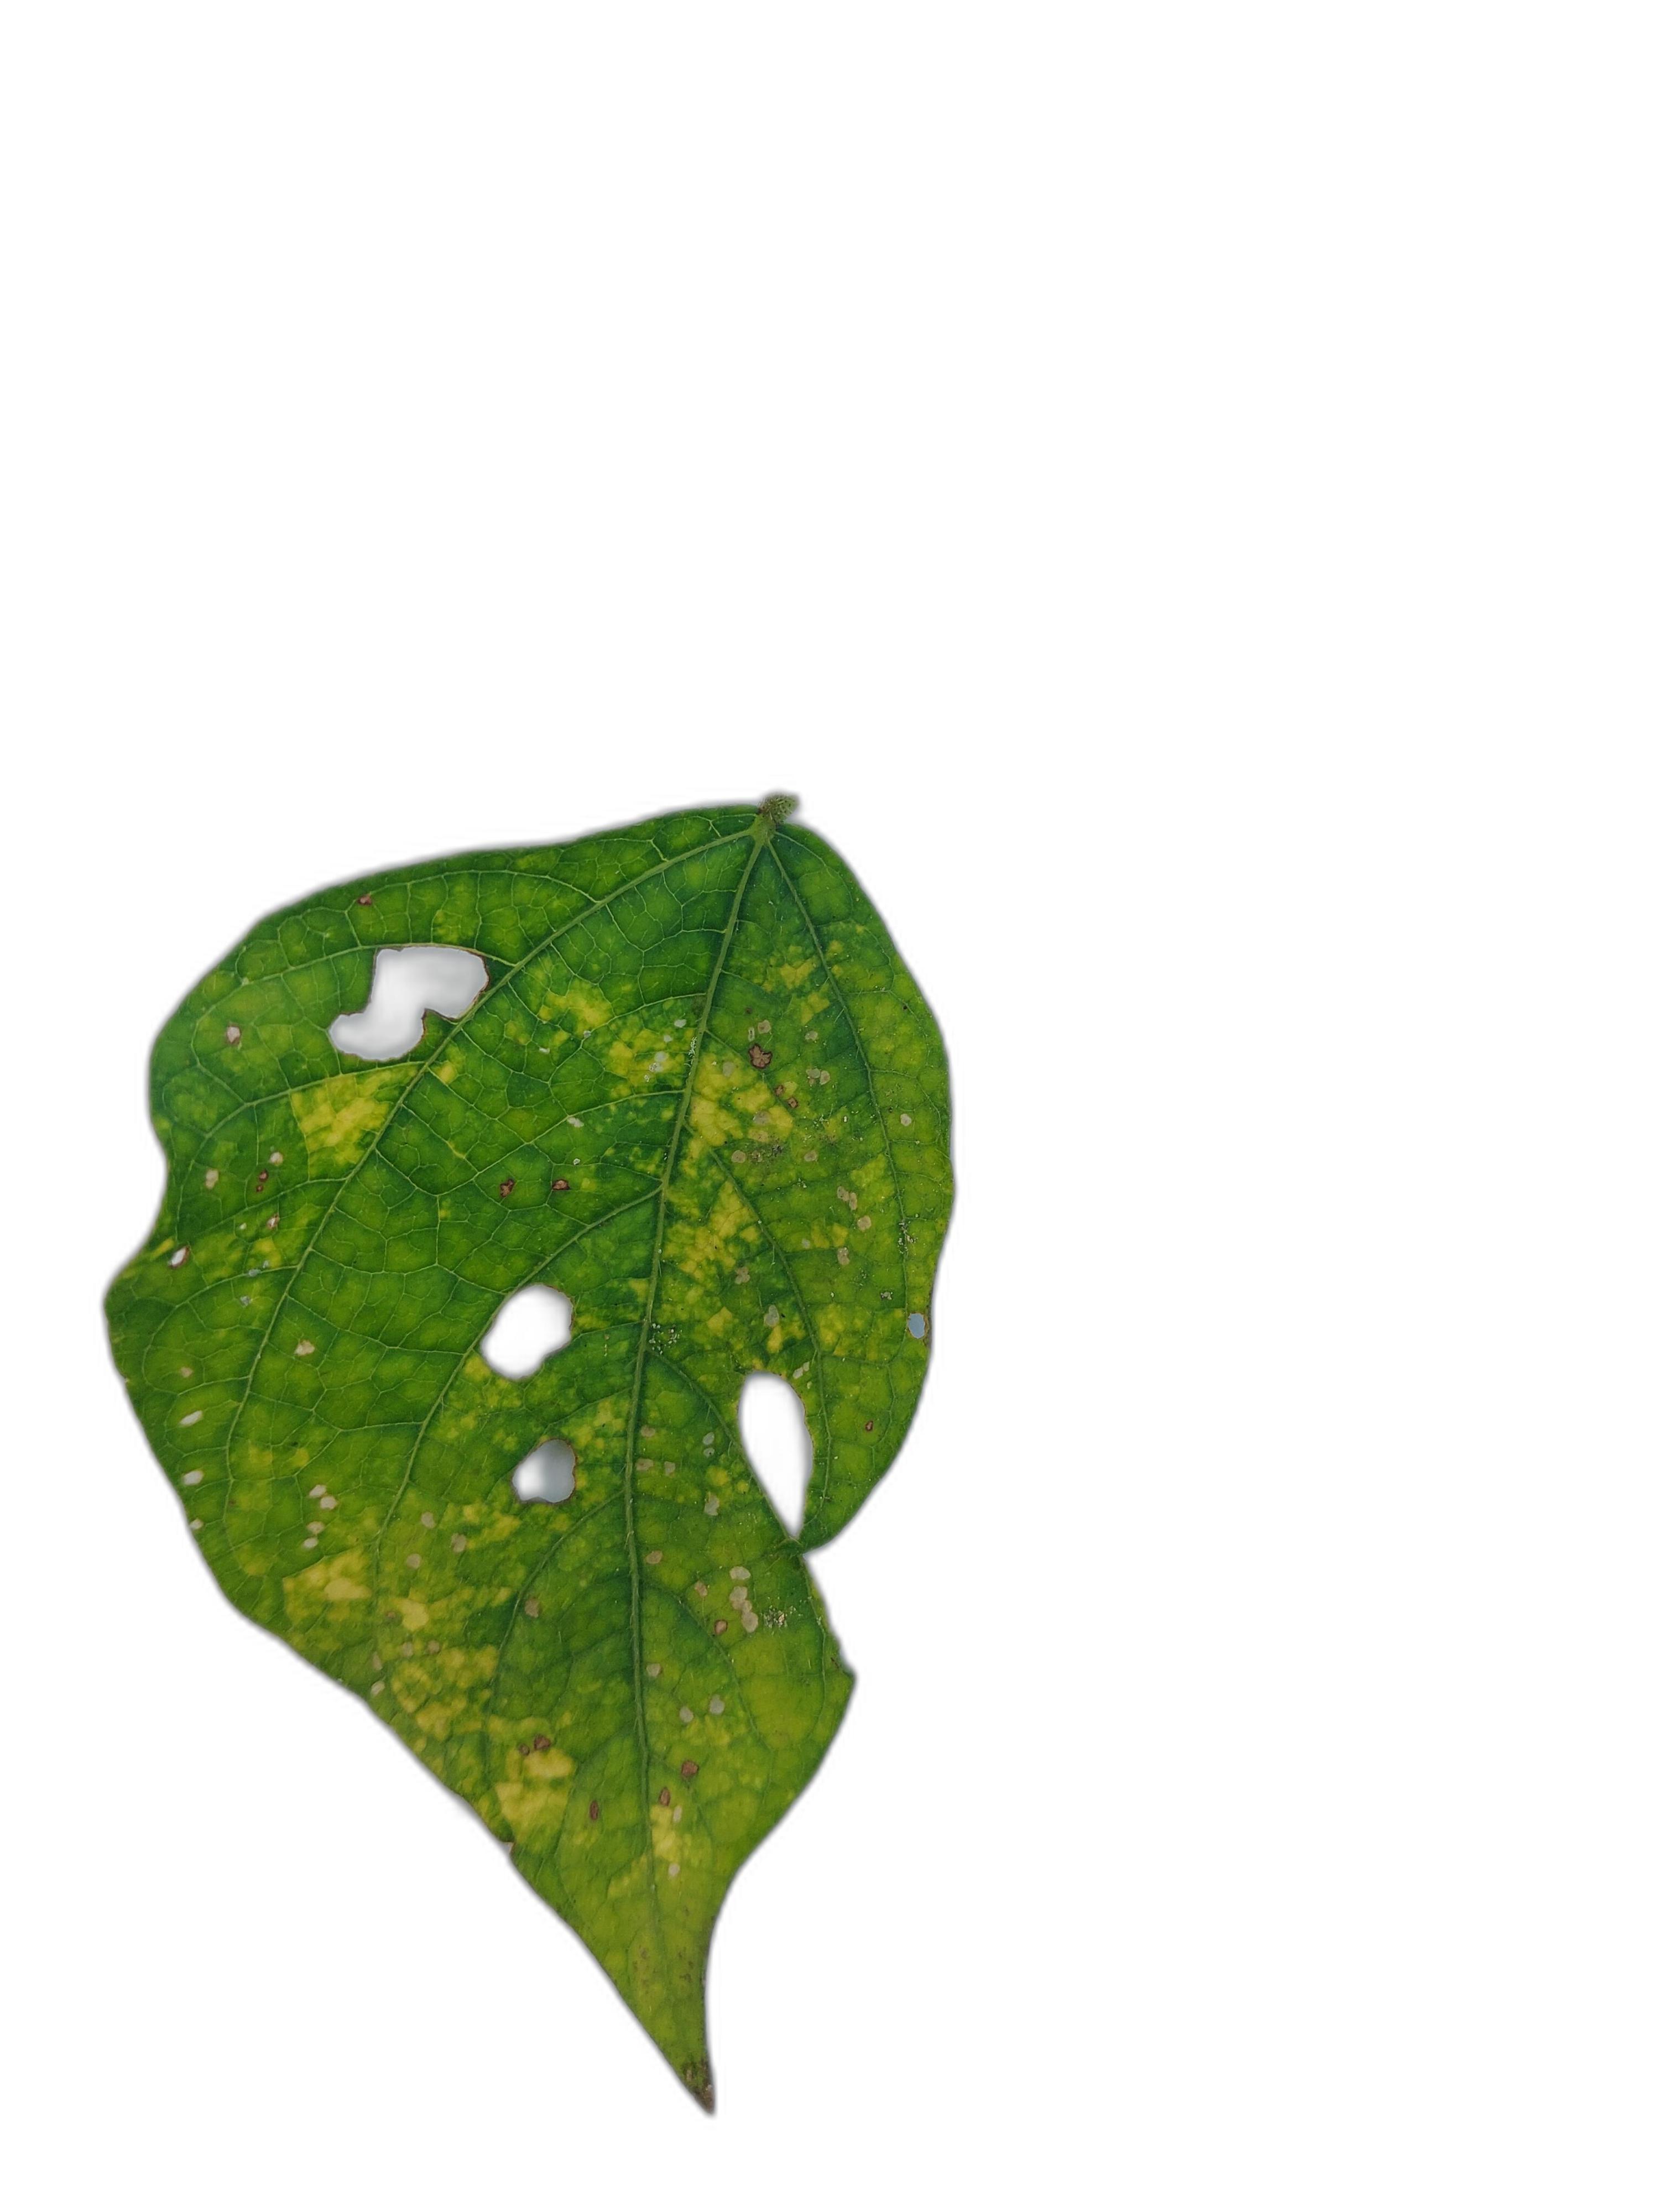
Label: Yellow Mosaic